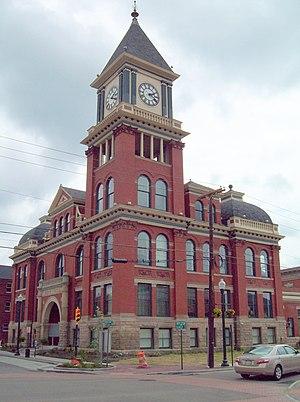
Bradford est une localité américaine située dans le comté de McKean, en Pennsylvanie.